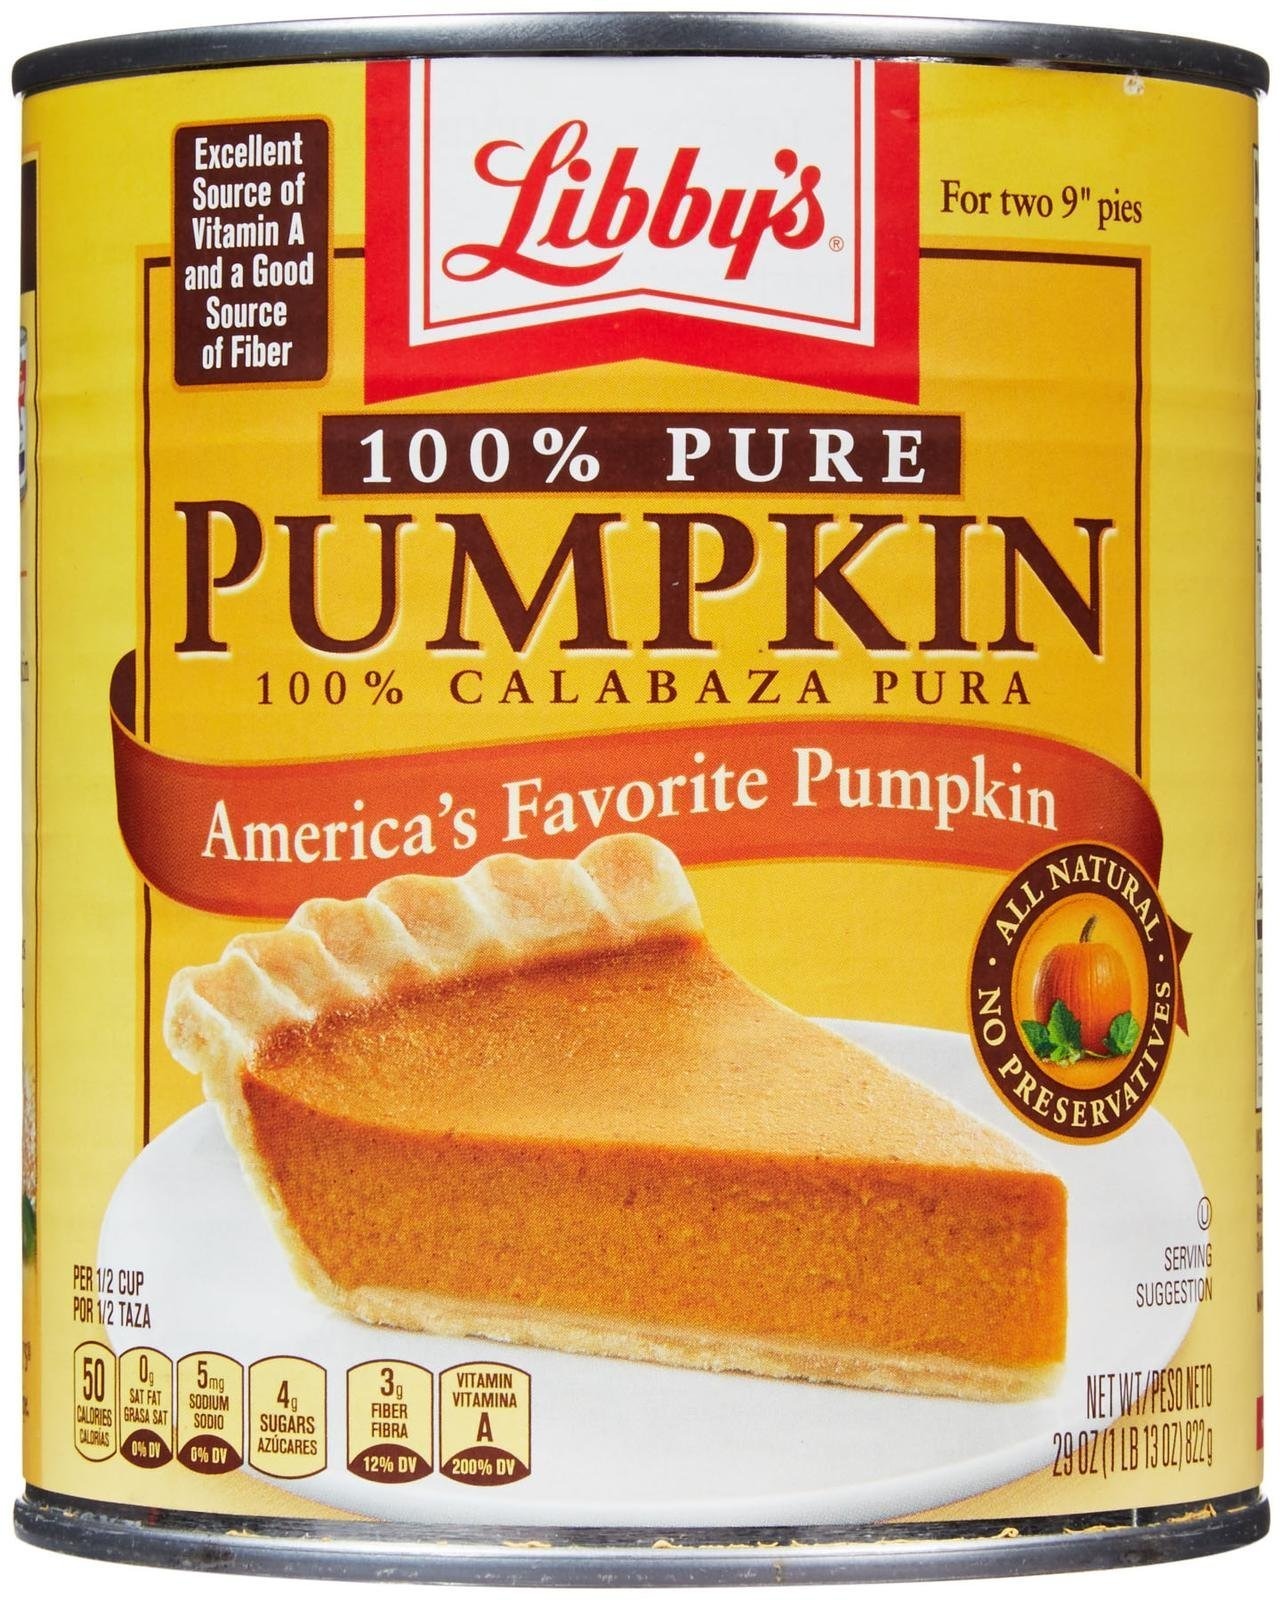
Item Name: Libby's Canned Pumpkin - 29 oz
Product Description: <p>America's favorite Libby's Pumpkin Pie, a tradition for over 80 years. You can make 2 of Libby's famous Pumpkin Pies with just 1 can<br /><br /><strong>Features:</strong></p><ul><li>100% Pure pumpkin high in vitamin A</li><li>All Natural &amp; No Preservatives</li><li>For two 9 inch pies</li></ul>
Value: 1.0
Unit: Count

Price: 3.585